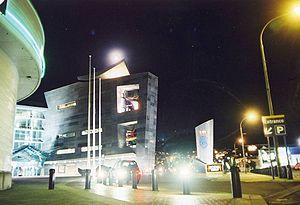
Le musée de la Nouvelle-Zélande Te Papa Tongarewa est le musée national de la Nouvelle-Zélande situé à Wellington.